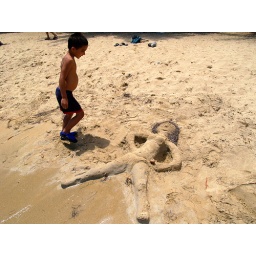
At a beach near Guanica, Puerto Rico. Some people make sand castles, some make... sand women. Go figure.